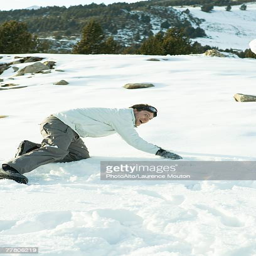
young man down on all fours in snow , smiling , full length